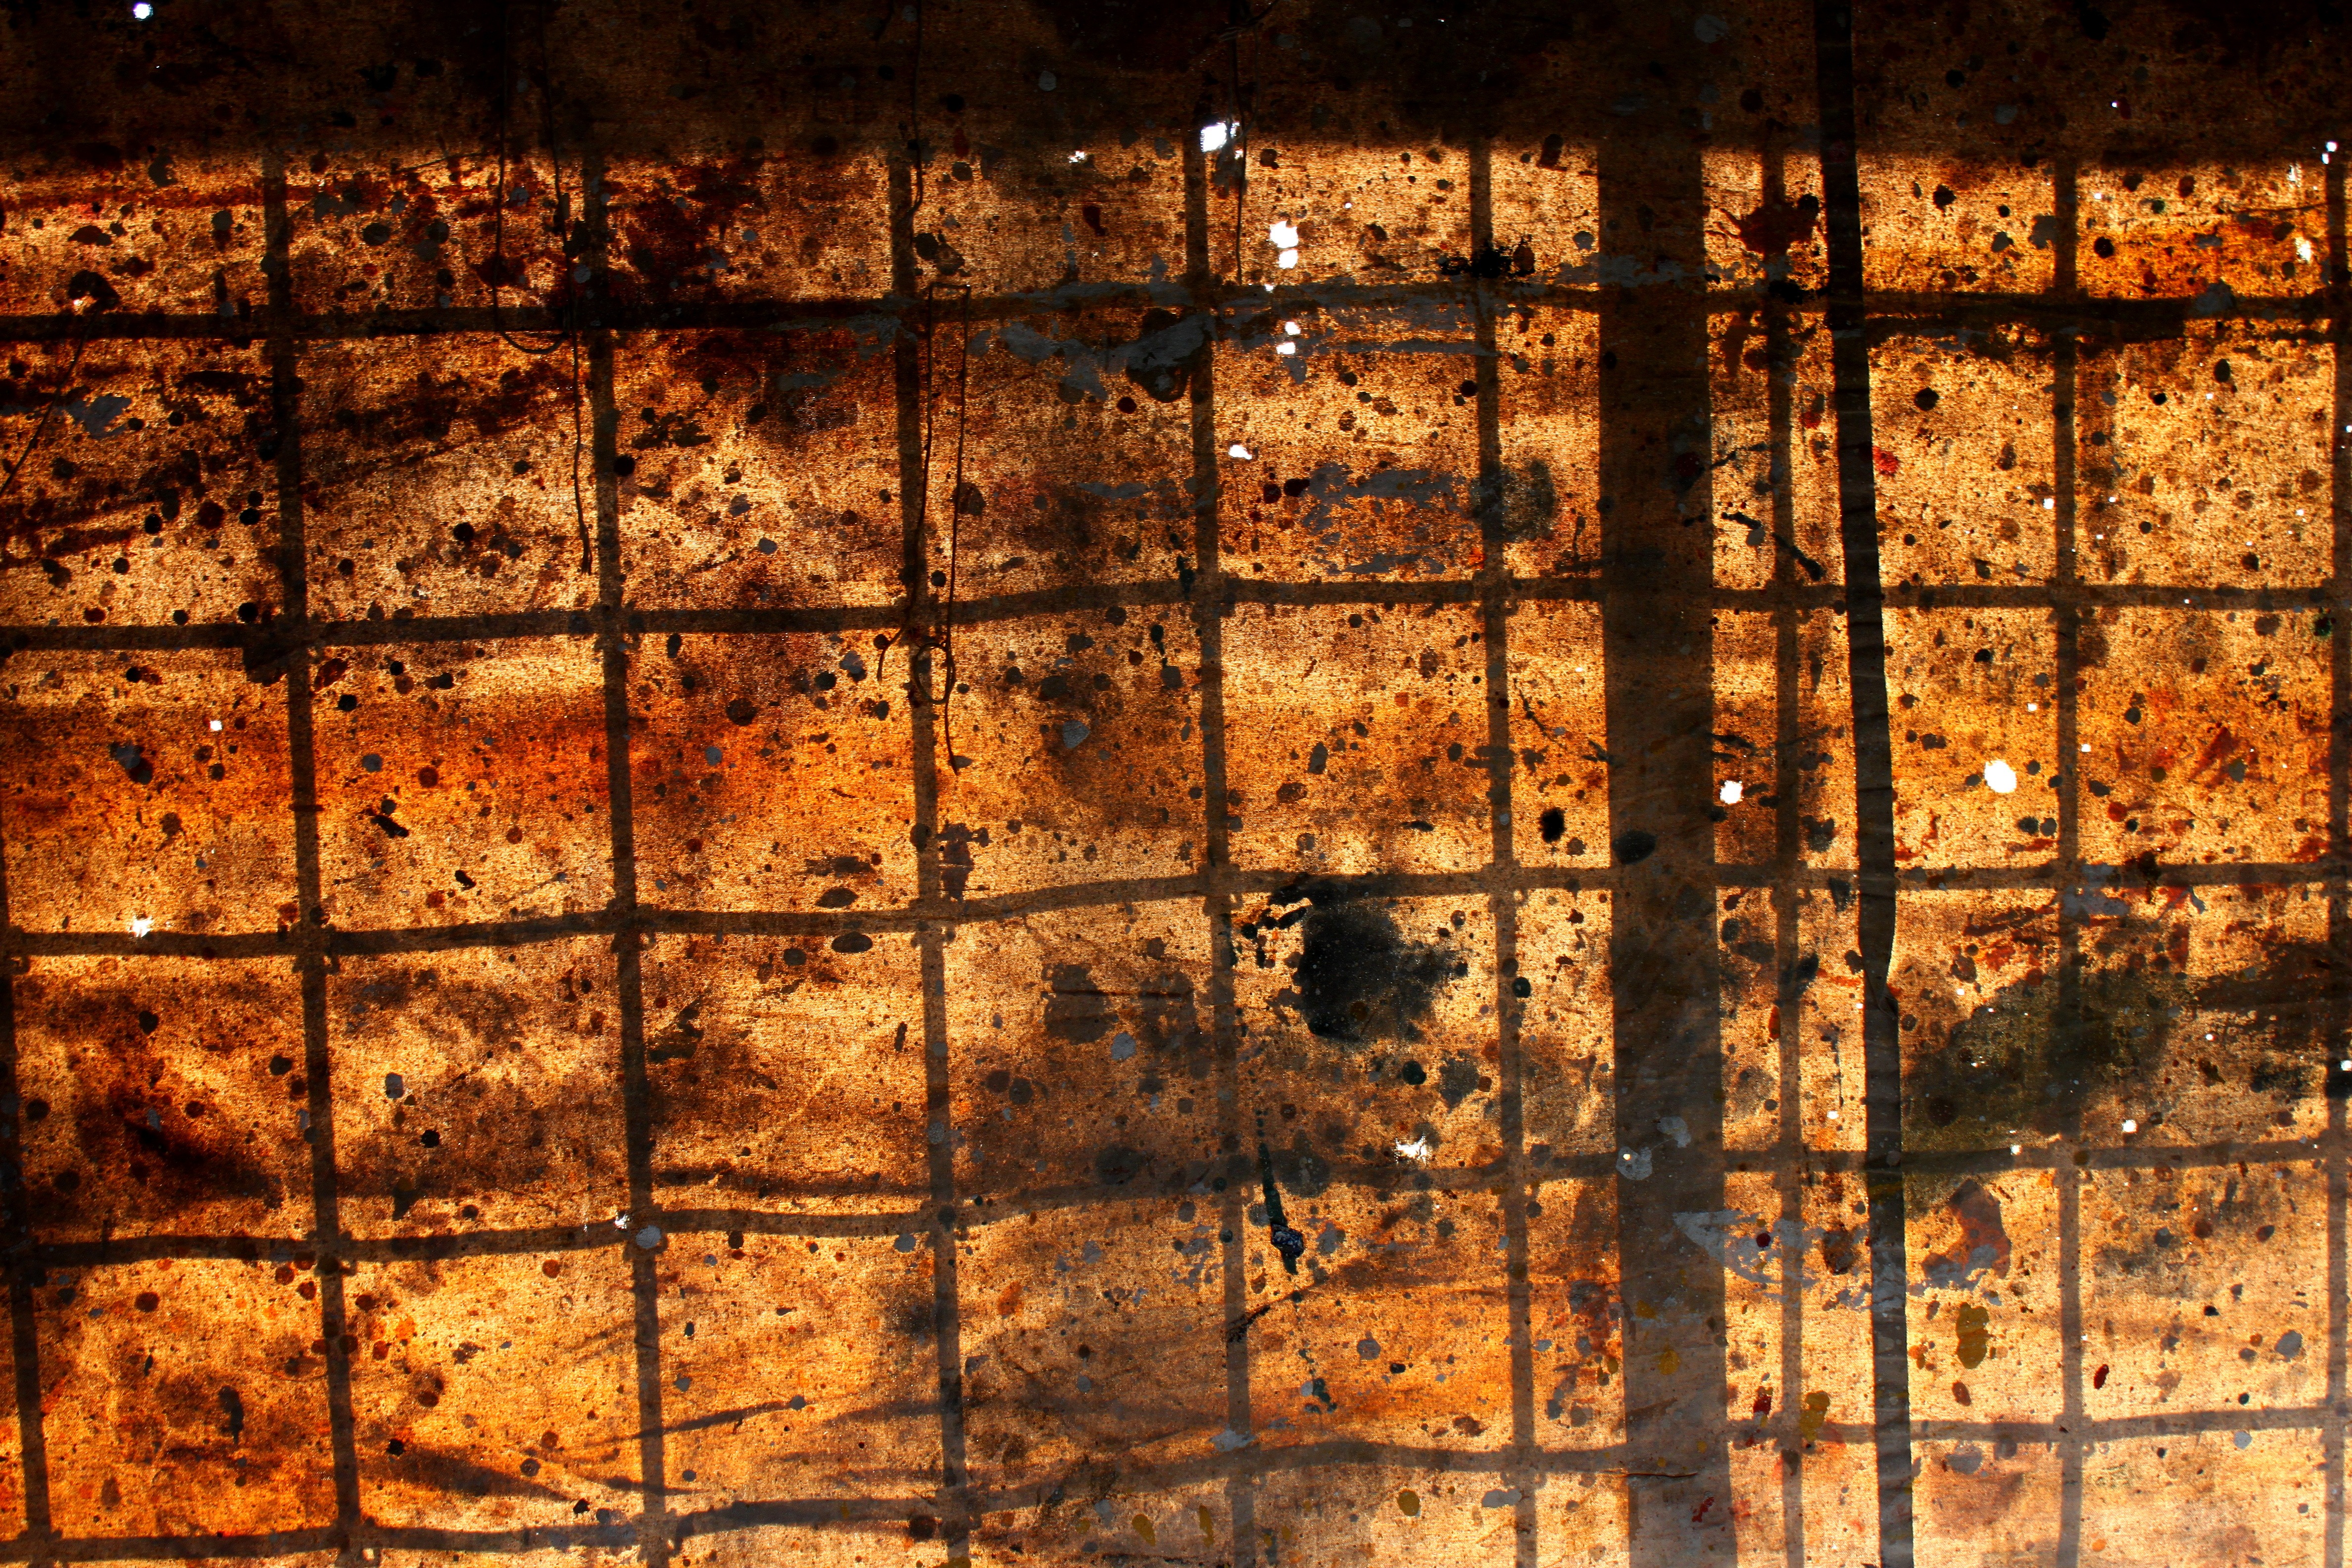
tree, wood, sunlight, texture, leaf, window, old, wall, rust, reflection, dirt, autumn, broken, dirty, cloth, material, fabric, art, ancient history